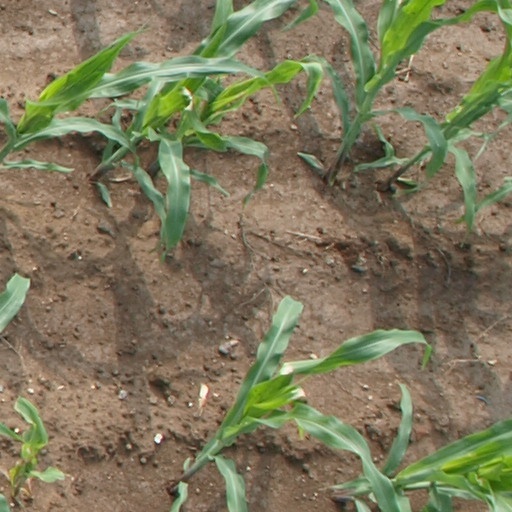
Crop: maize; corn